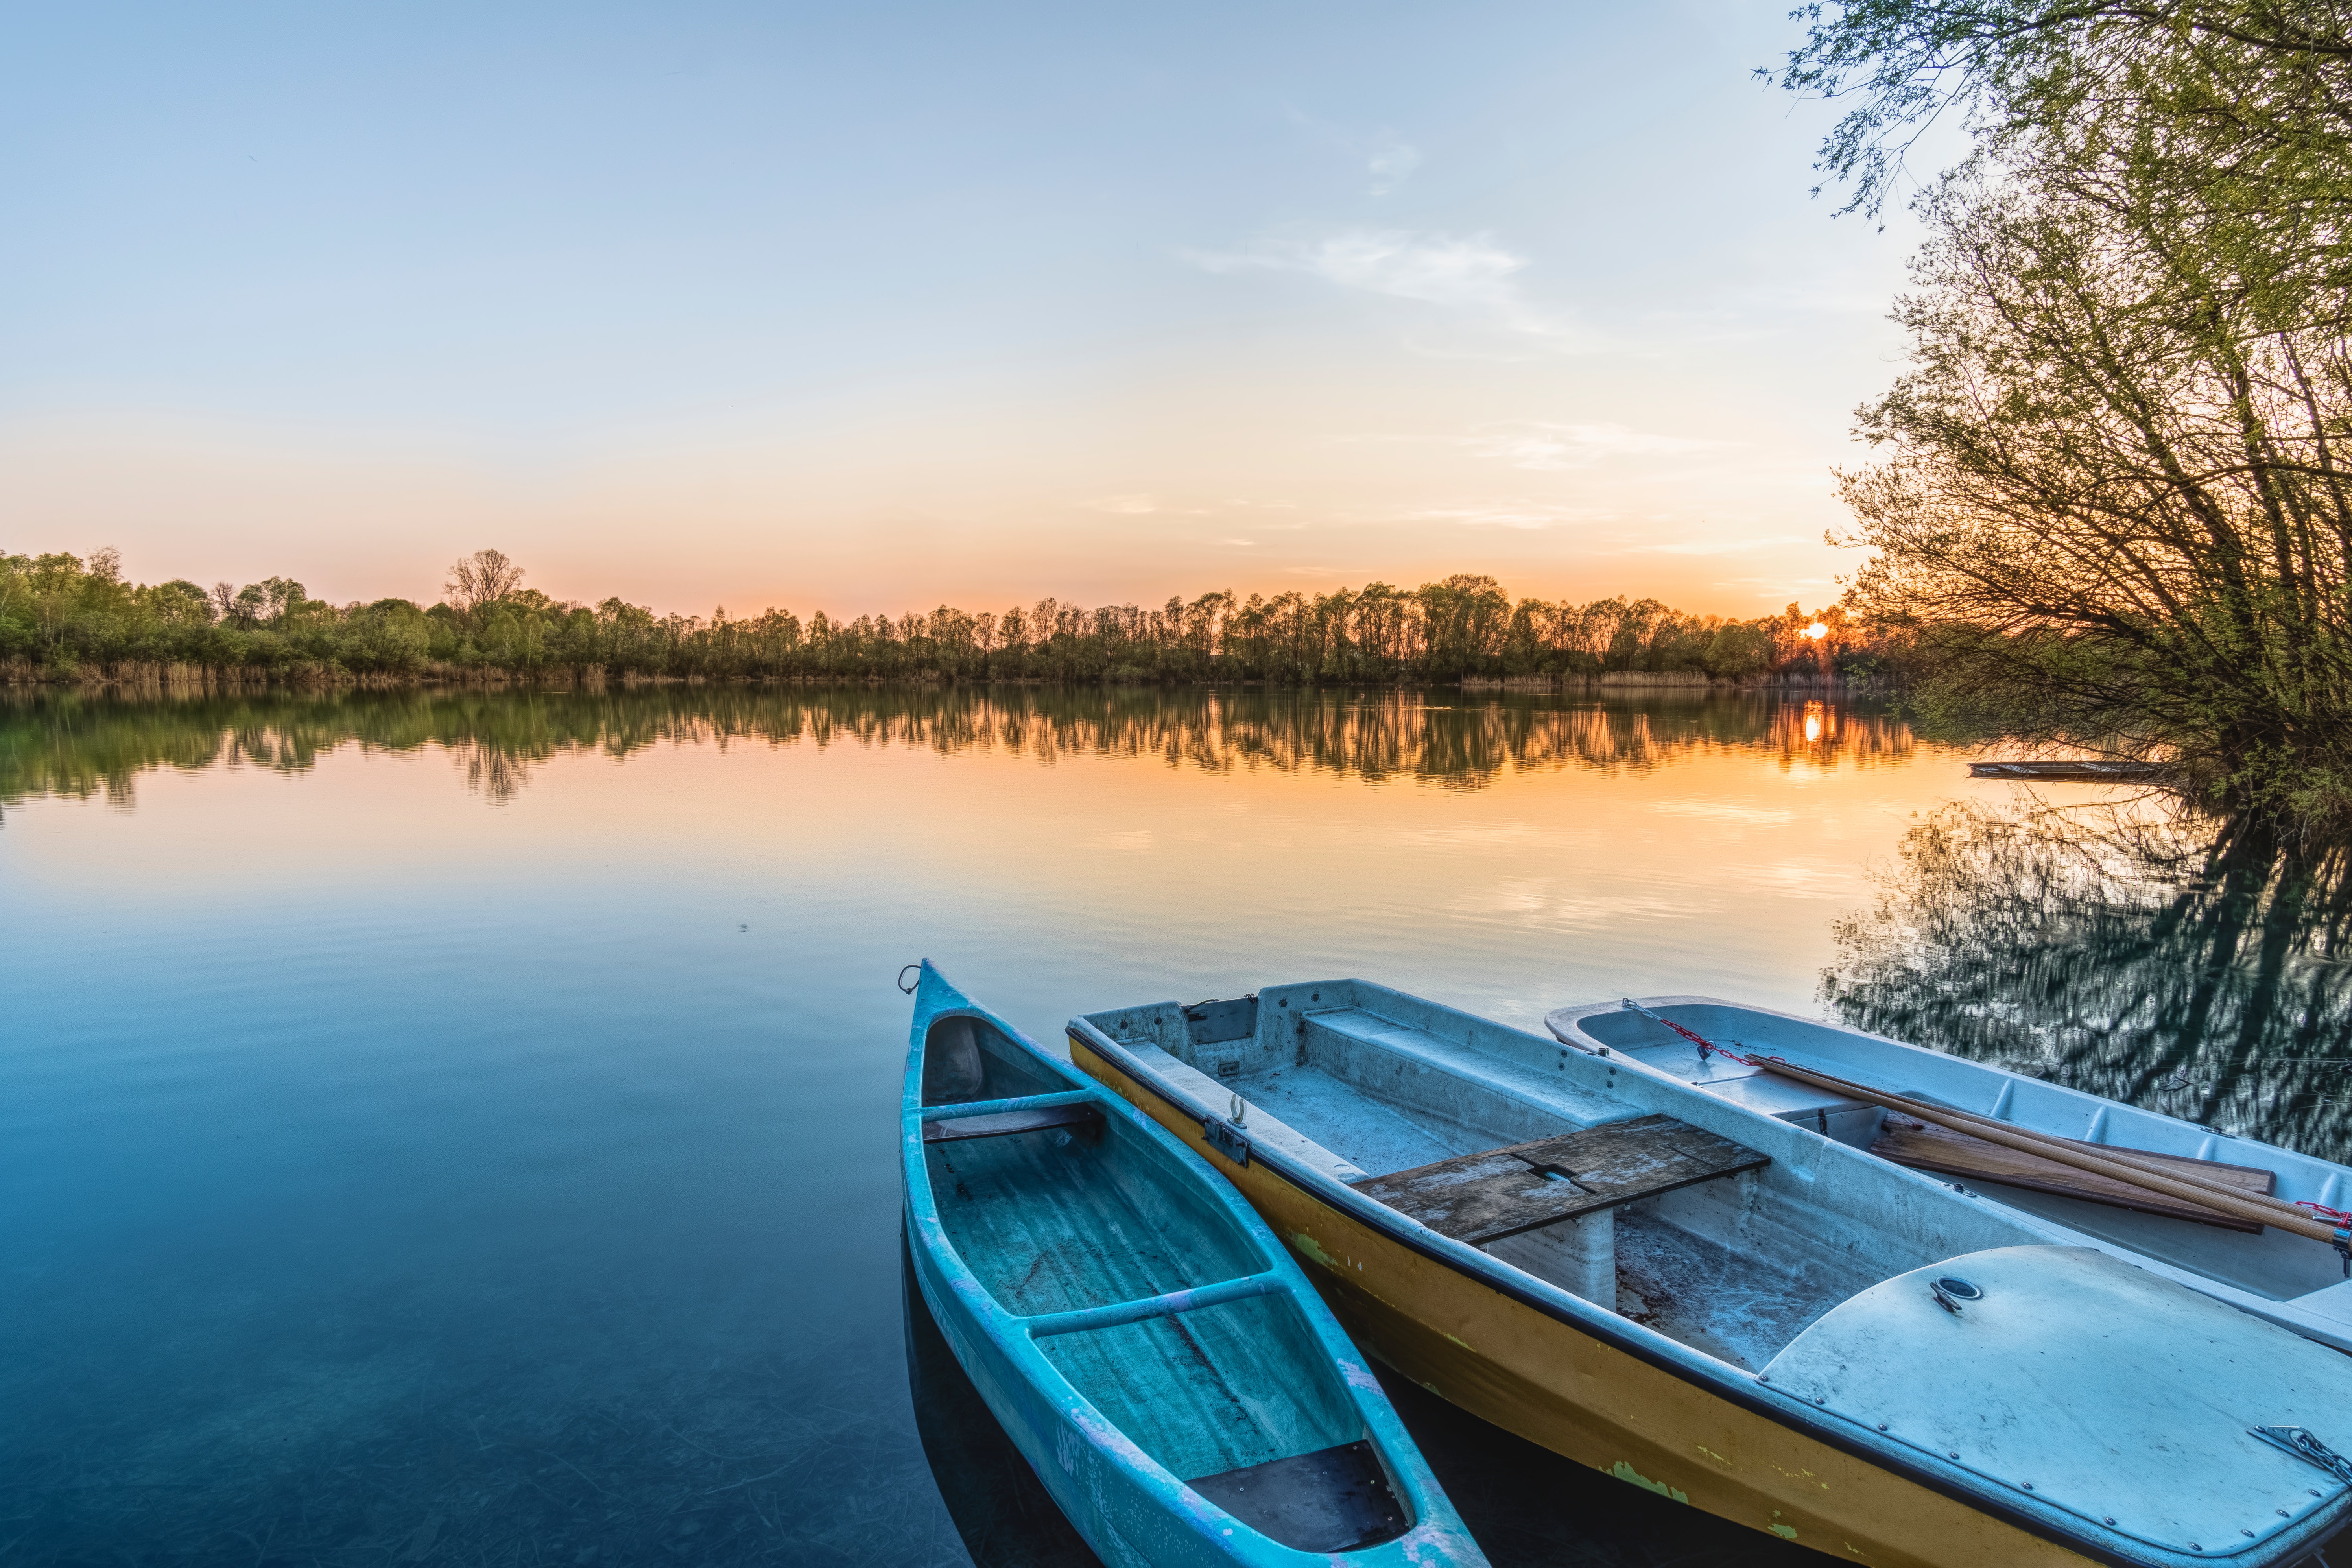
water transportation, nature, water, sky, boat, river, lake, morning, tree, vehicle, reflection, evening, waterway, watercraft rowing, bank, landscape, canoe, calm, boating, watercraft, leisure, cloud, boats and boating equipment and supplies, horizon, watercourse, sunset, inlet, reservoir, bayou, wetland, dusk, tourism